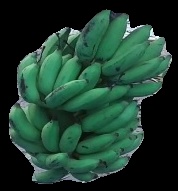
Variety: elakki-bale
Grade: grade3